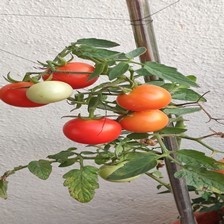
Label: tomato